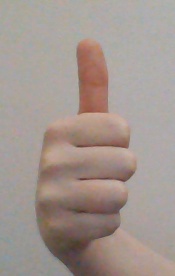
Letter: aleff